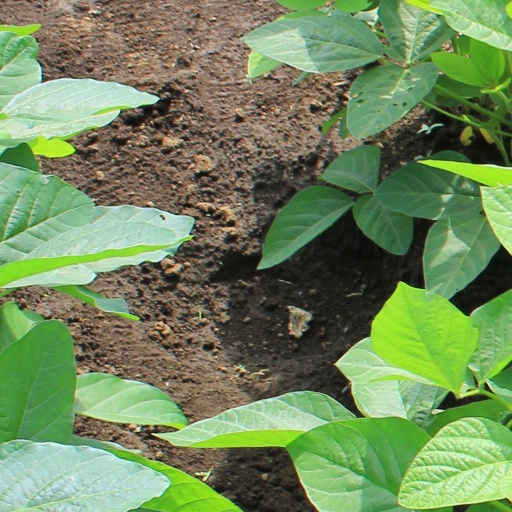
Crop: soybean